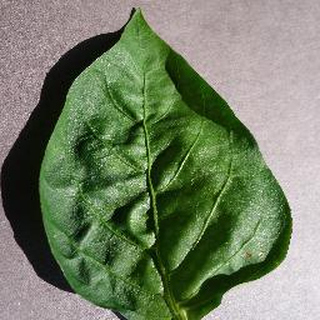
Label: healthy_bell_pepper